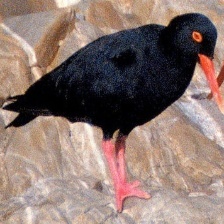
Species: AFRICAN OYSTER CATCHER
Scientific name: HAEMATOPUS MOQUINI
ImageNet parent category: oystercatcher